Tetsu Ikuzawa

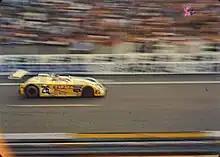
Ikuzawa driving his Sigma MC73-Mazda during the 1973 24 Hours of Le Mans.

Ikuzawa's success in Britain, as well as his Japanese Grand Prix victory in the Porsche 906, captured the attention of Porsche AG motorsport director Fritz Huschke von Hanstein. Ikuzawa was nominated as a reserve driver for the Porsche System Engineering works team in the BOAC 500 Miles at Brands Hatch. In the last round of the 1967 World Sportscar Championship, the Nürburgring 500km, Ikuzawa finished 11th overall in his Honda S800 as the GT class winner.